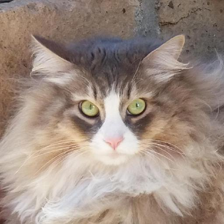
Label: animals